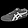
Label: Sneaker